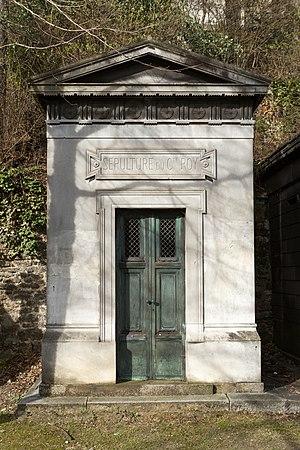
Chapelle du comte Antoine Roy (1764-1847).
Antoine, comte Roy, était un homme politique et financier français, né le 5 mars 1764 à Savigny et mort à Paris le 3 avril 1847.